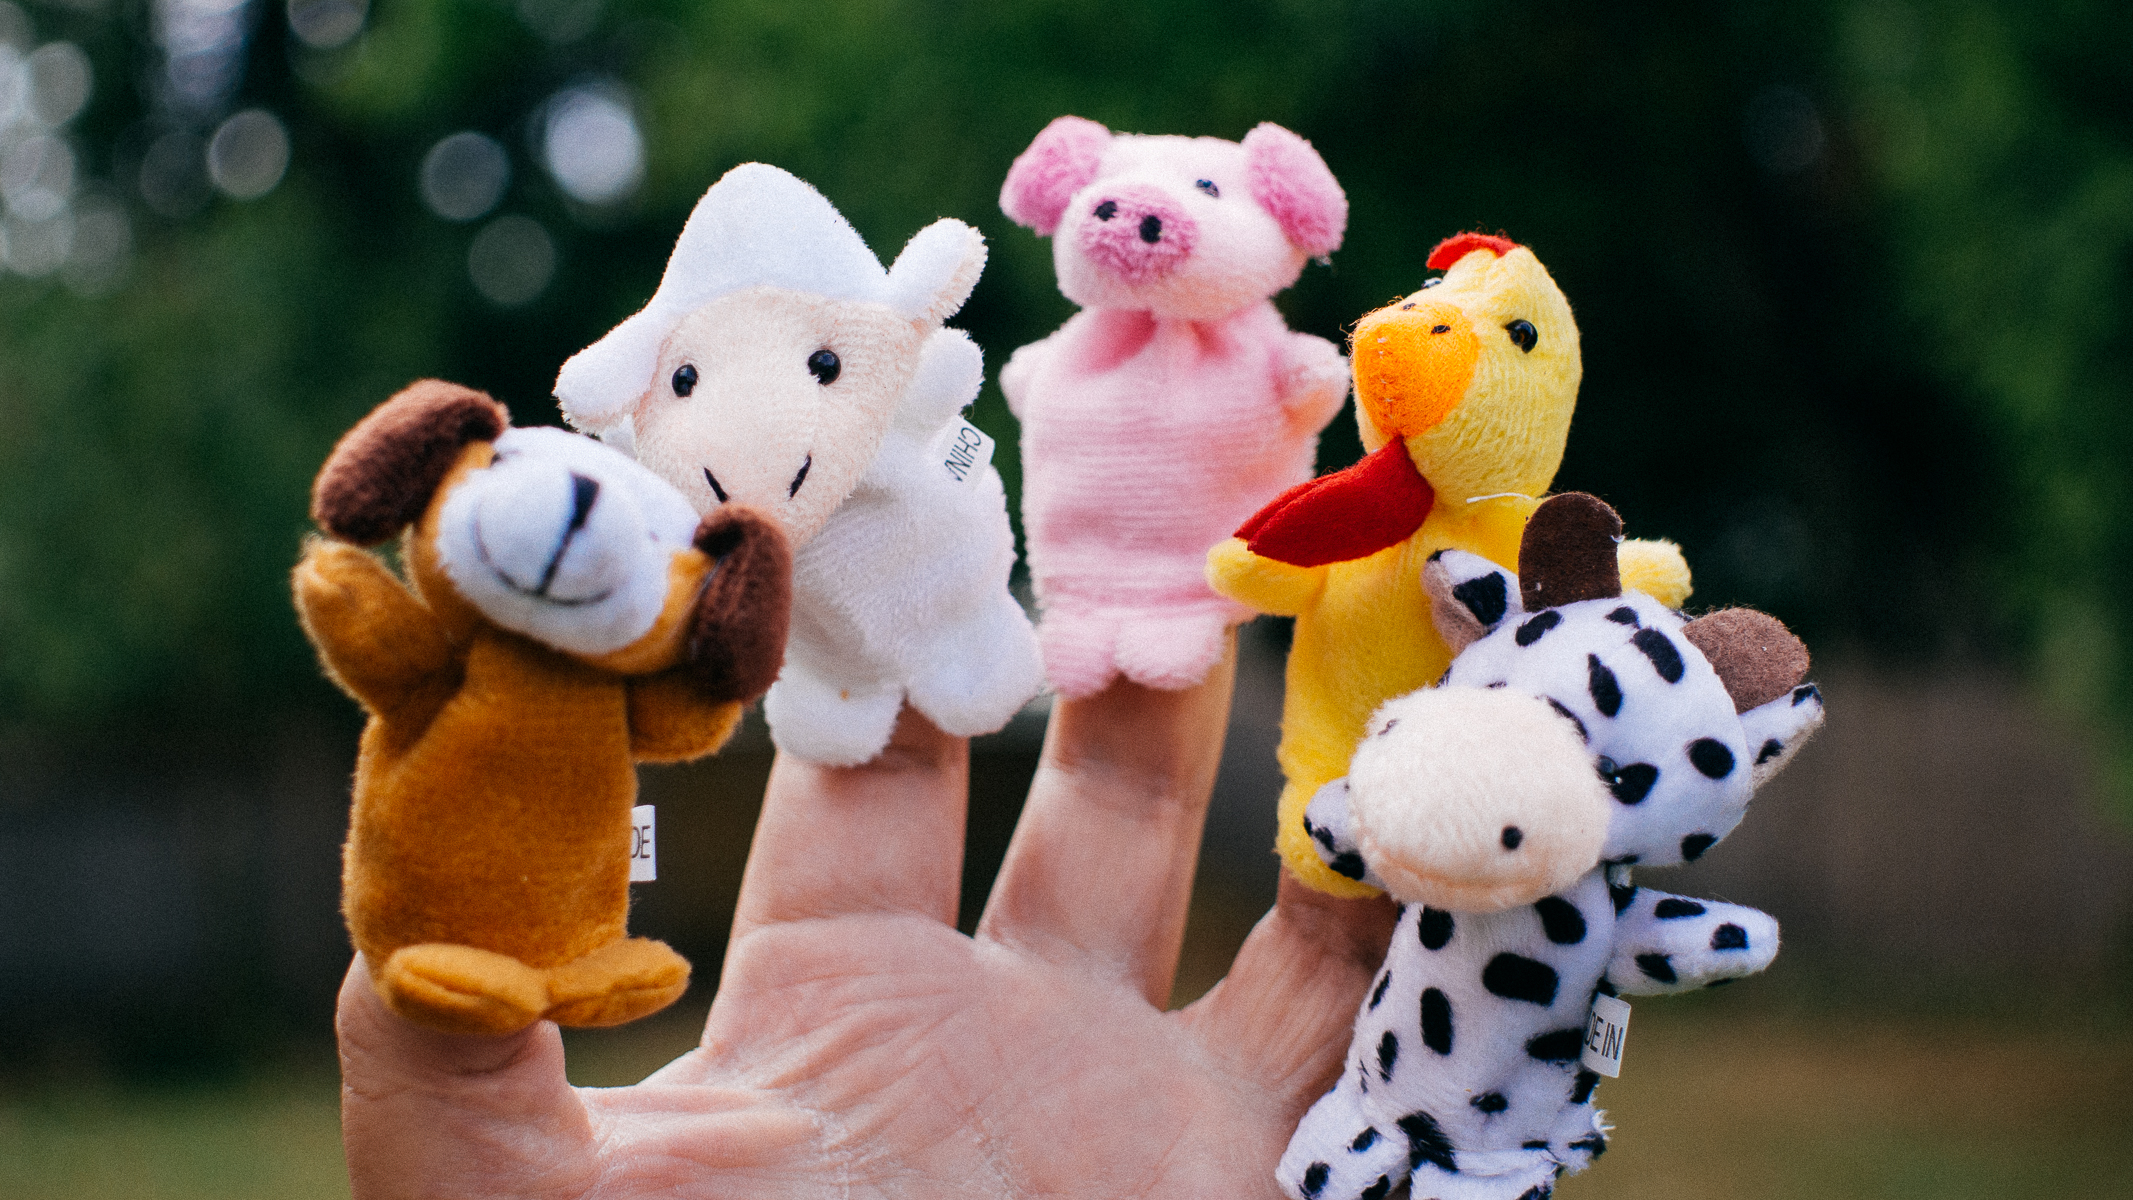
bokeh, dog, cow, colourful, sheep, toy, chicken, teddy bear, textile, animals, plush, piggy, had, puppets, vscofilm04, kodake200portrait, stuffed toy